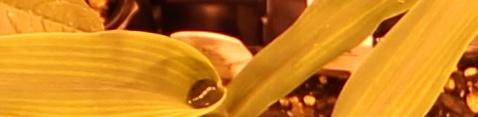
Label: Corn